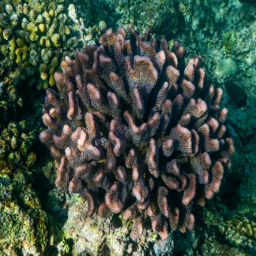
the corals varied widely in both shapes and colors ; snorkeling off